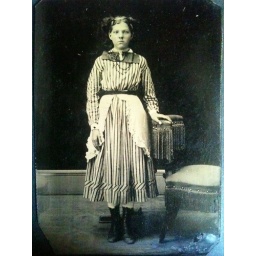
Country girl by chair tintype